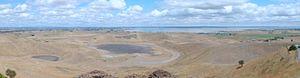
Le lac Corangamite est le plus grand lac naturel du Victoria en Australie, situé près de Colac dans la région des lacs et cratères des plaines volcaniques du Victoria. Ce lac endoréique a des eaux très salées. Sa salinité a augmenté de façon spectaculaire au cours des dernières décennies, depuis que le niveau du lac a chuté.